Fran Hopper

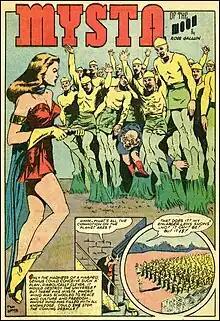
Signed Hopper page, "Mysta of the Moon", "Planet Comics" #37 (July 1945)

Hopper entered the comic-book field in 1943 through the S. M. Iger Studio, one of the era's "packaging studios" that produced outsourced comics for publishers. Because comics creators were not routinely credited at the time, Hopper's first comics work is undetermined. Her first confirmed credit, under the name Fran Dietrick, is as penciler and inker of the six-page science-fiction feature "Norge Benson" in publisher Fiction House's "Planet Comics" #24 (cover-dated May 1943). For the same publisher, she went on to do the humor feature "Private Elmer Pippin and the Colonel's Daughter" and the adventure feature "Glory Forbes" in "Rangers Comics"; the biographical feature "Yank Aces of World War II" in "Wings Comics"; the science-fiction feature "Gale Allen and the Girl Squadron" in "Planet Comics"; and the nature features "African Wild Life" and "Jungle Facts" in "Jungle Comics".